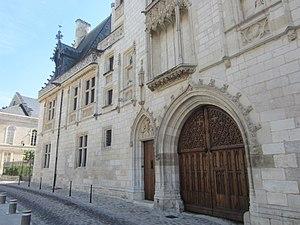
Le palais Jacques-Cœur est un hôtel particulier situé à Bourges, considérée de par l'élégance de son architecture, la richesse et la variété de sa décoration, comme un des plus somptueux édifices civils du XVᵉ siècle et un chef-d’œuvre de l’architecture civile de style gothique flamboyant. Cette bâtisse du XVᵉ siècle préfigure les hôtels particuliers qui fleuriront à la Renaissance et est, avec le château de Montsoreau et le château de Châteaudun, un des tout premiers exemples d'architecture de plaisance en France.